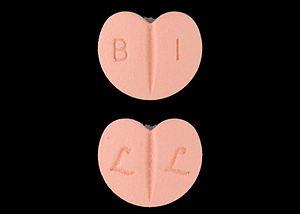
Le bisoprolol est une molécule de la classe des bêta-bloquants, utilisée pour traiter l'angine de poitrine.